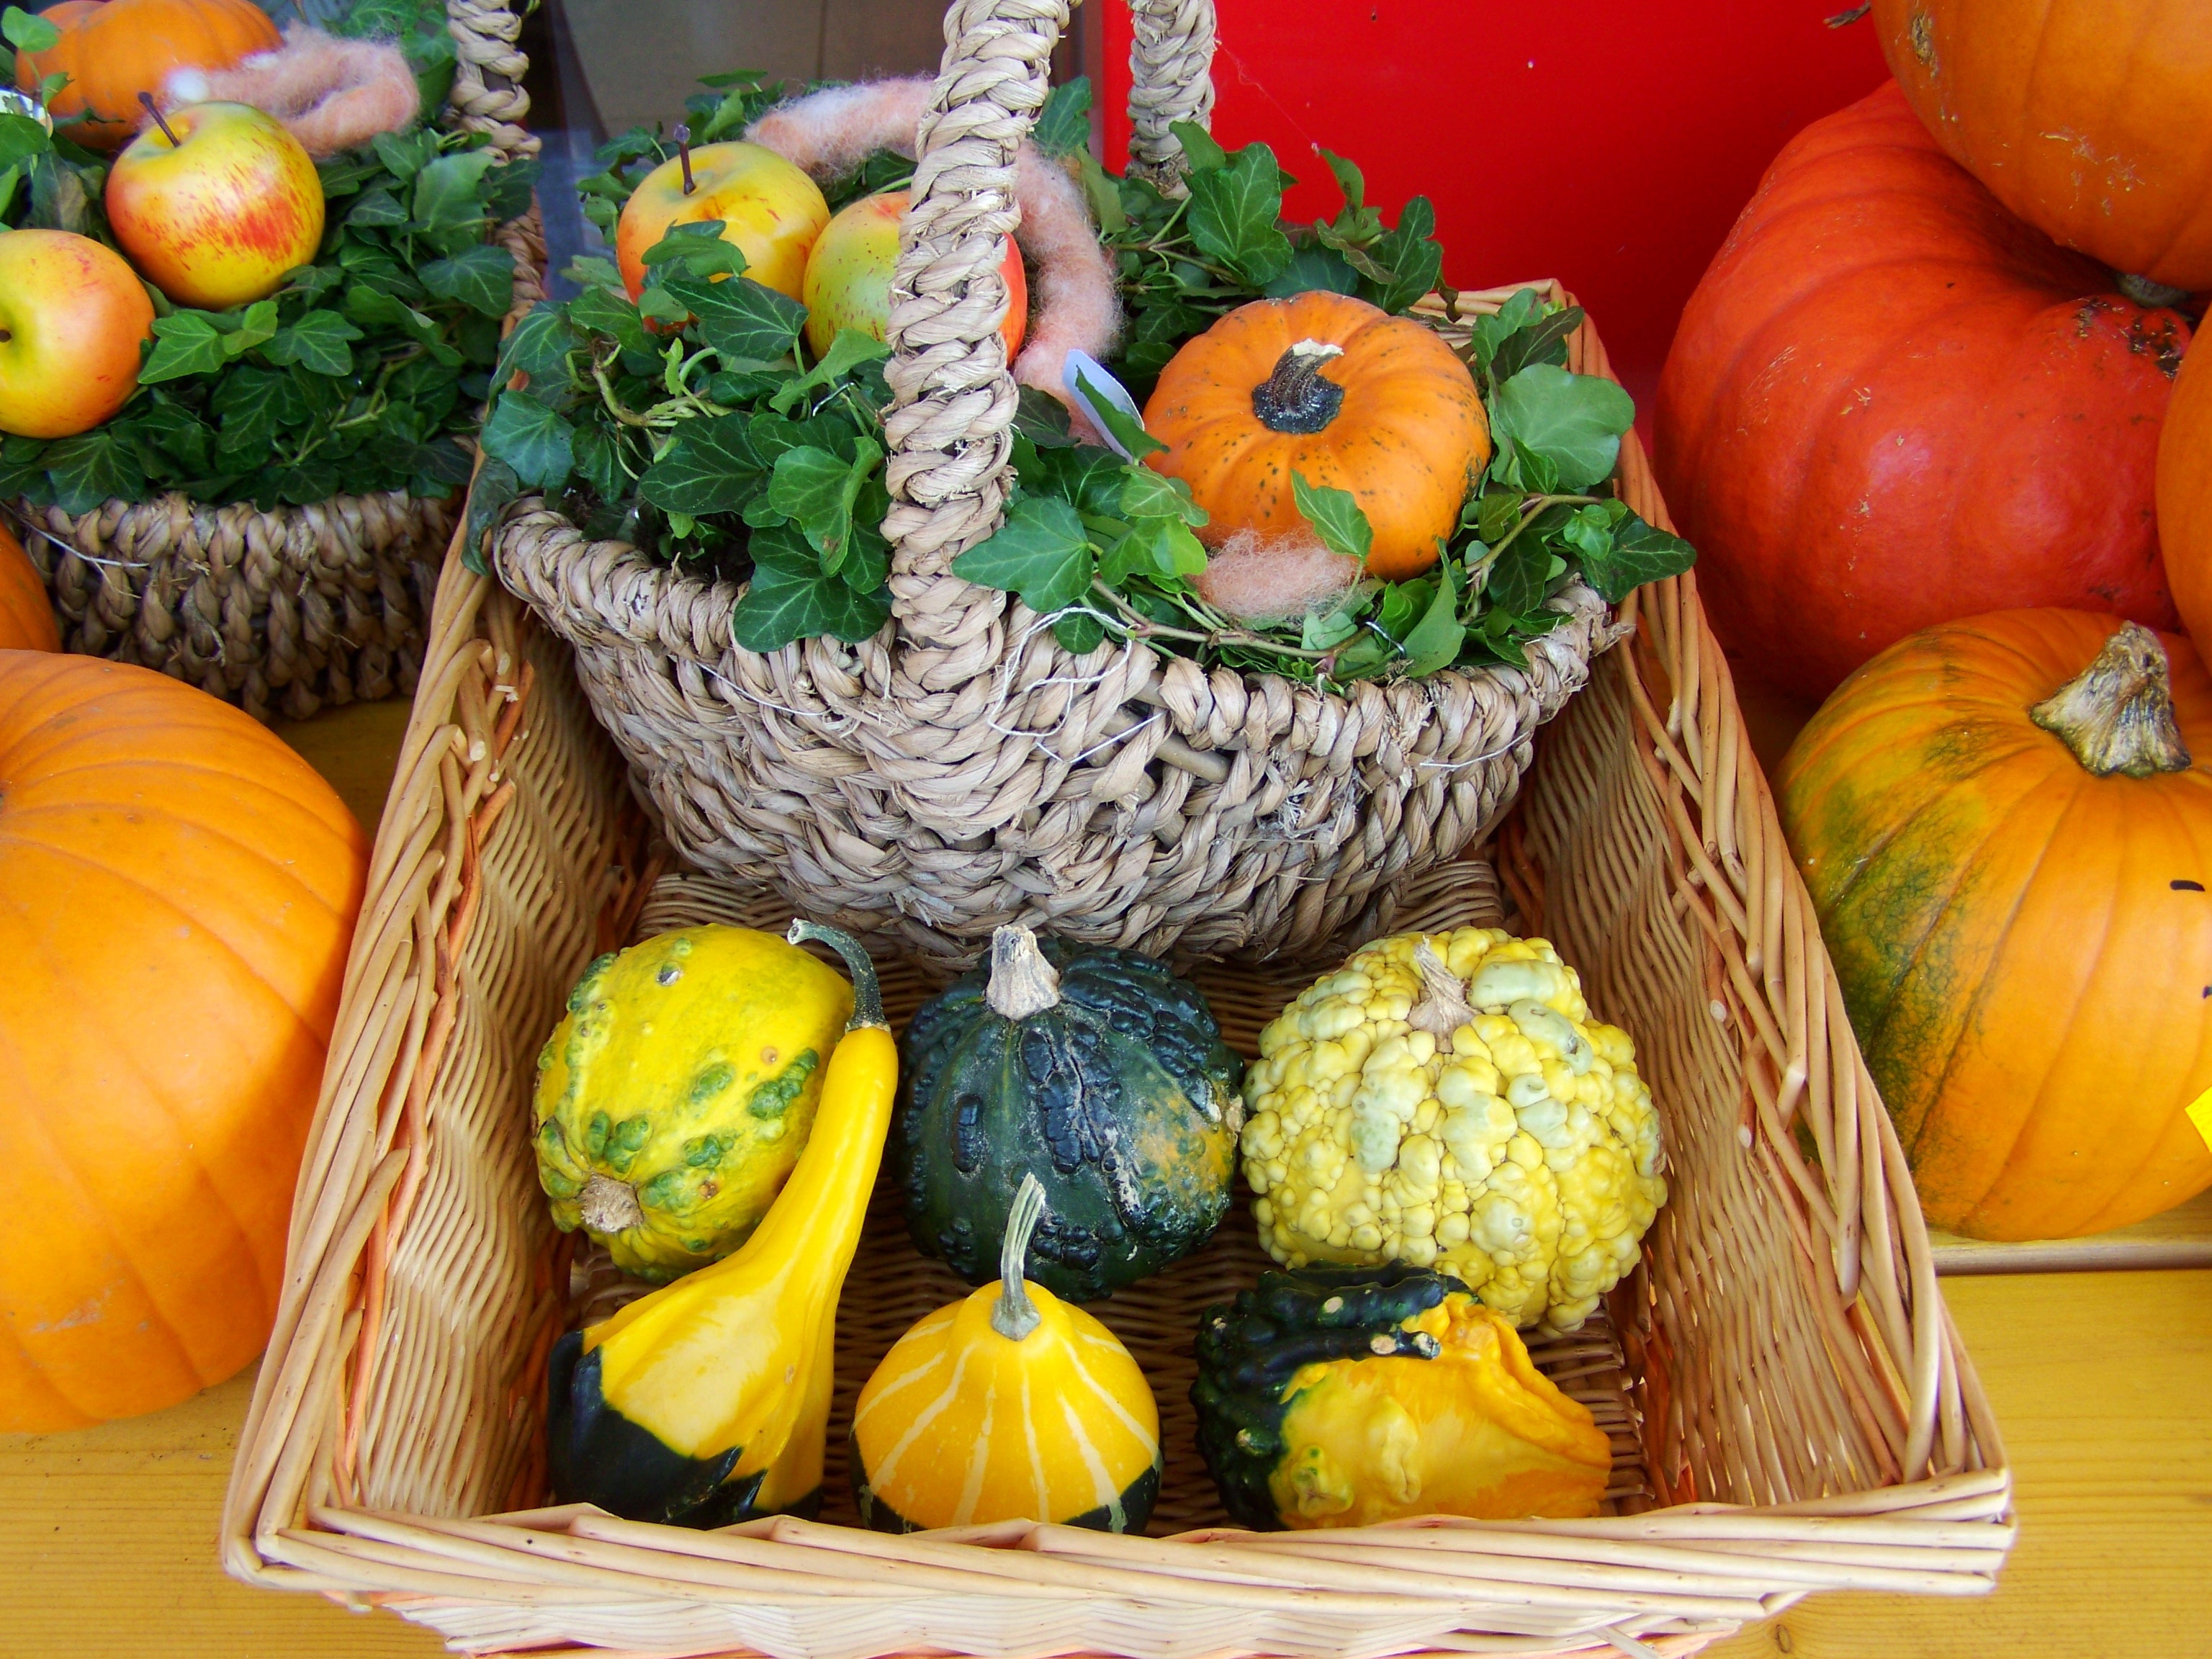
dish, meal, food, produce, vegetable, pumpkin, gourd, calabaza, carving, cucurbita, fall harvest, colorful pumpkins, mixed pumpkin harvest, winter squash